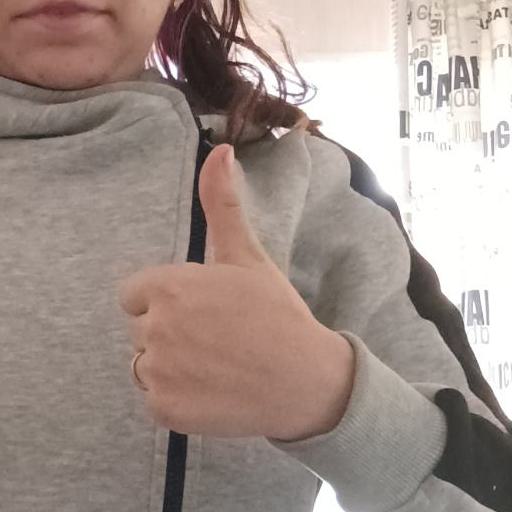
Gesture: like